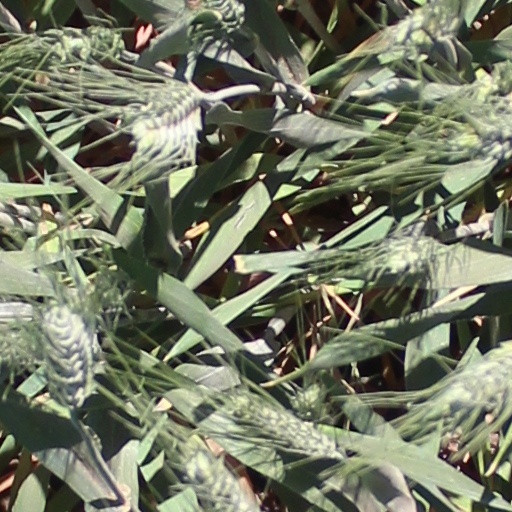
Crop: wheat